Iberospinus

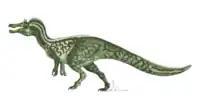
Life restoration

The "Iberospinus" fossil material was included in phylogenetic analyses before it received a scientific name. In 2019, Arden "et al". recovered it as a spinosaurid outside of the Baryonychinae and Spinosaurinae. They noted that the anterior end of the dentary is not strongly upturned, as one might expect to see in a baryonychine, despite it having been originally described as a specimen of "Baryonyx". However, in their 2021 description of the Wessex Formation baryonychines "Ceratosuchops" and "Riparovenator", Barker "et al". recovered the material as the sister taxon to "Baryonyx", with this clade as the sister taxon to the Ceratosuchopsini. Their results are shown in the cladogram below: